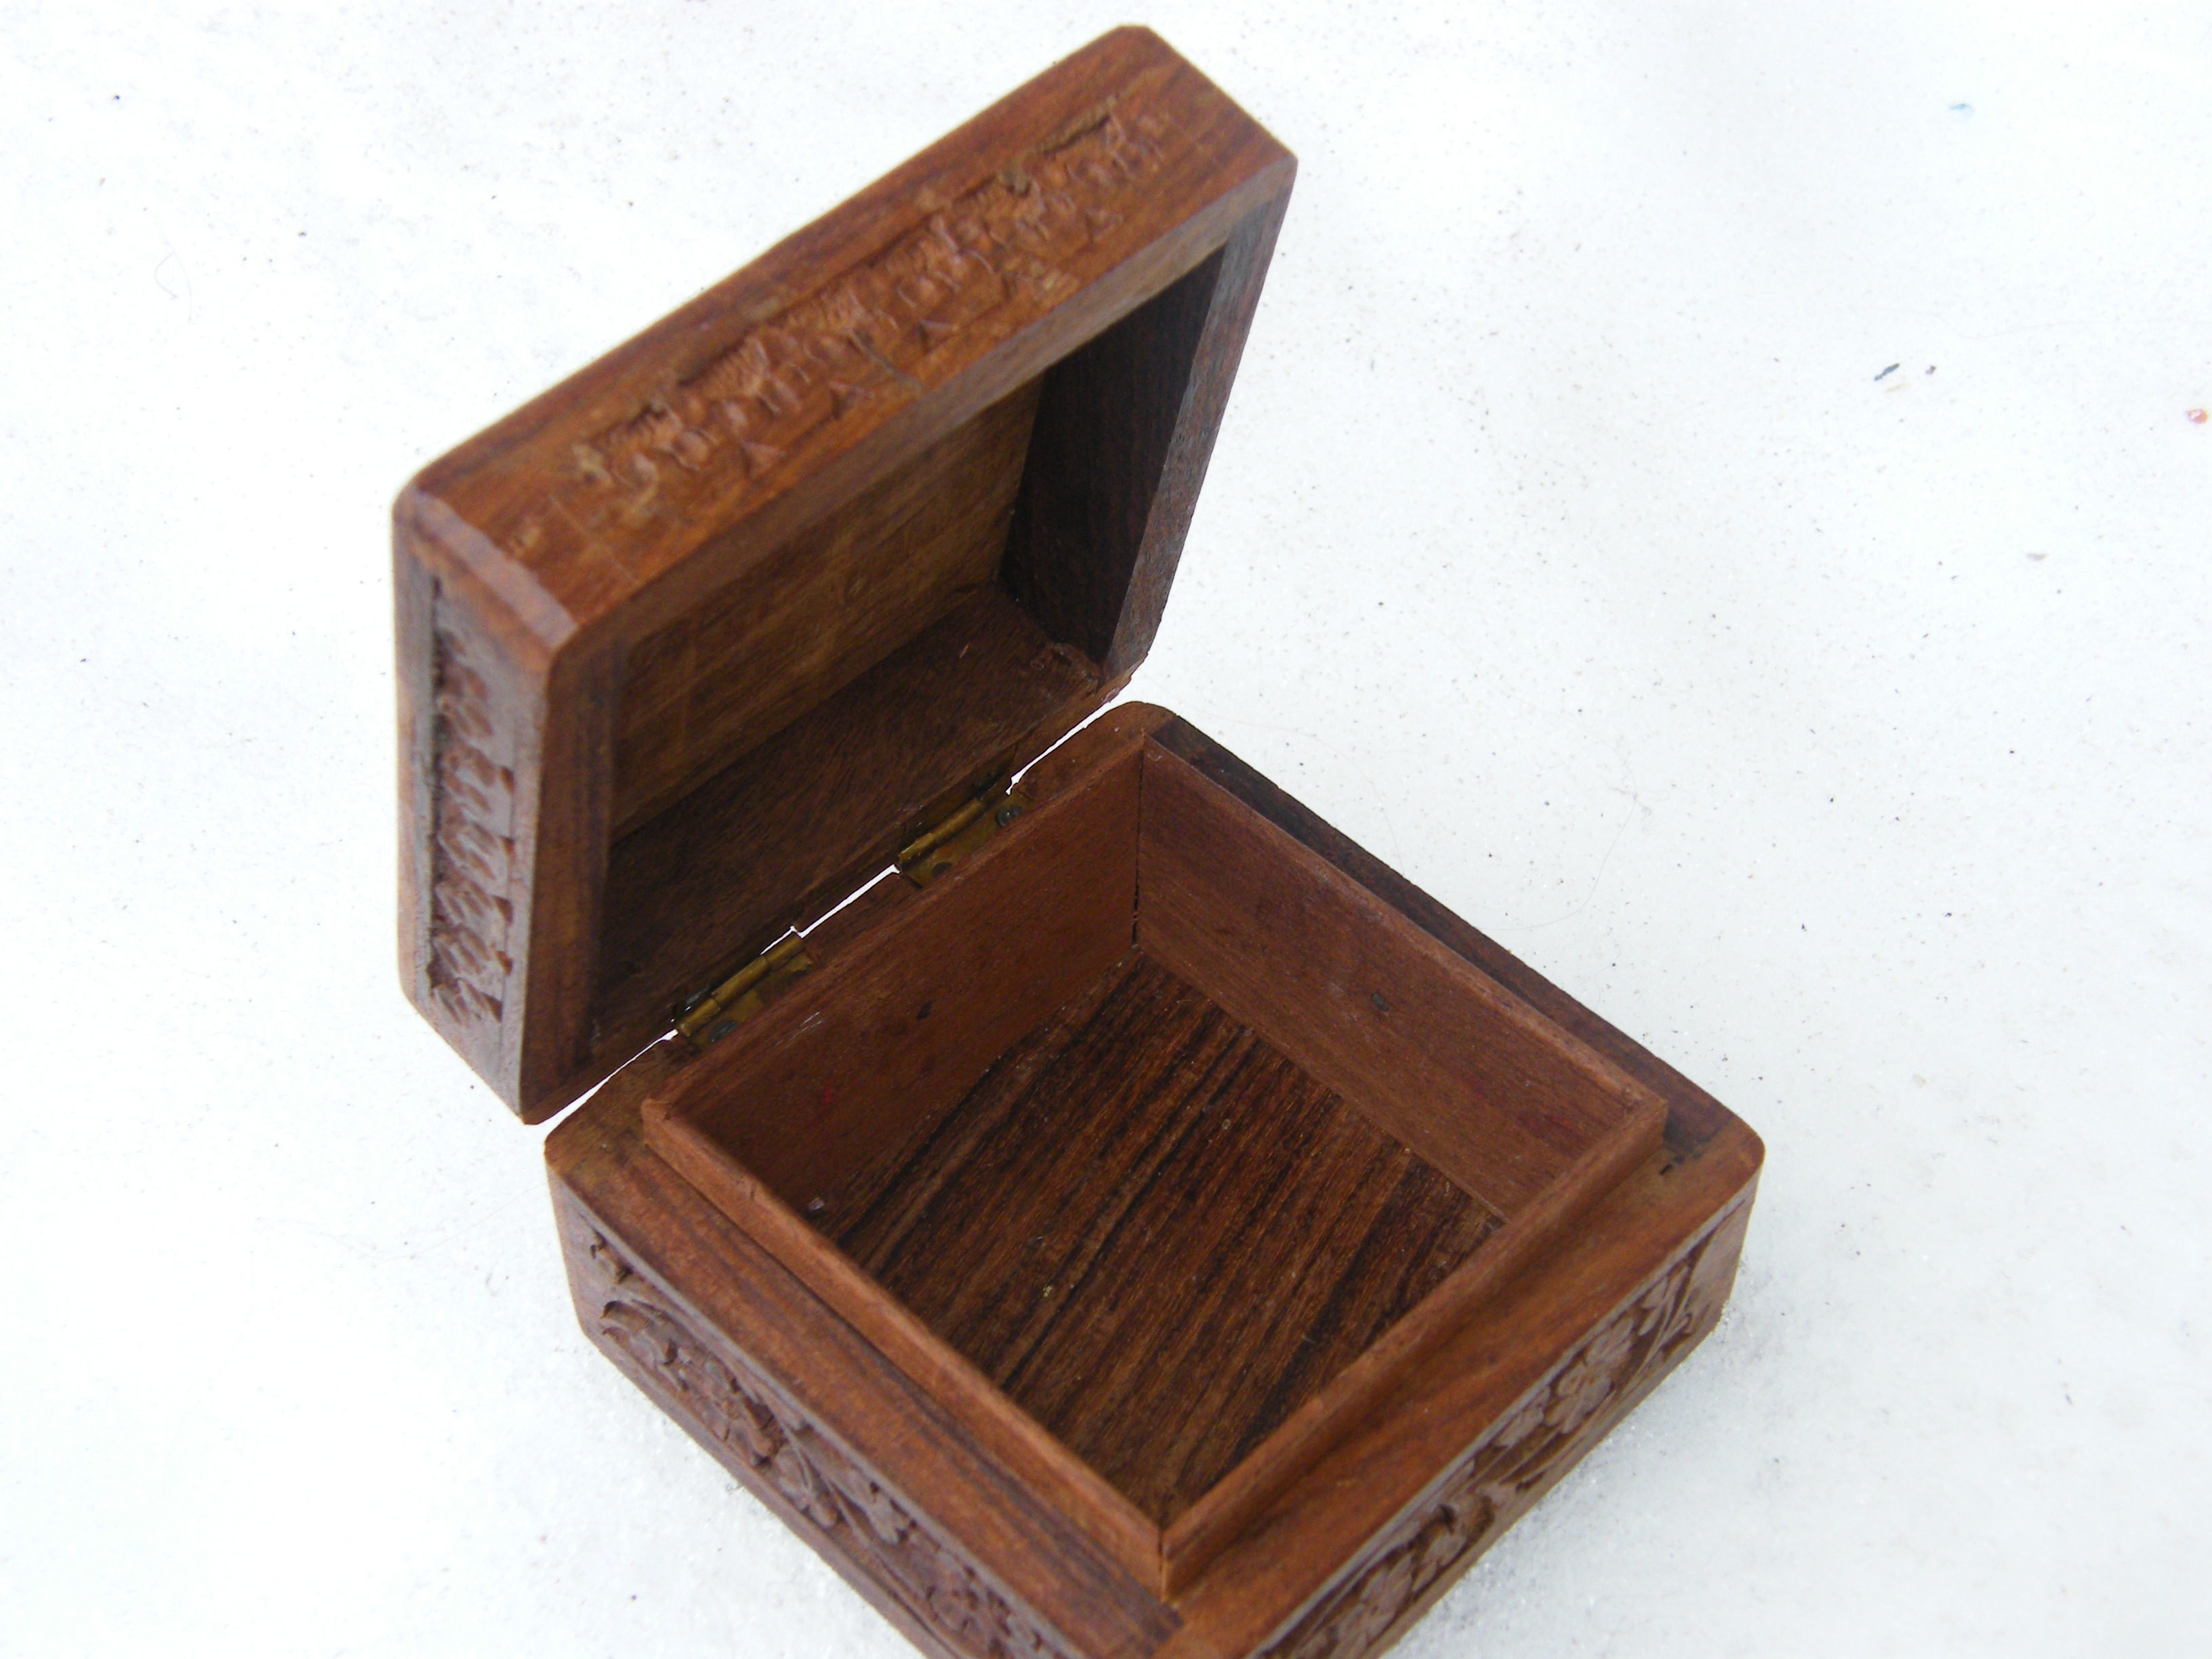
open, wood, isolated, brown, box